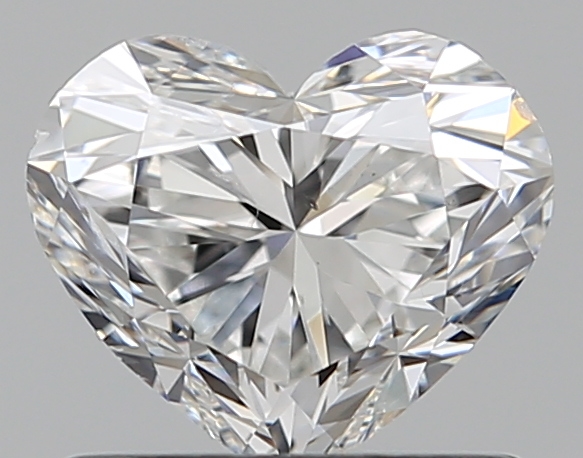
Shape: heart
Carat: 0.8
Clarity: SI1
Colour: F
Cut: EX
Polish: EX
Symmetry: VG
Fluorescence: N
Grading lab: GIA
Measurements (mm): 5.49 x 6.45 x 3.8